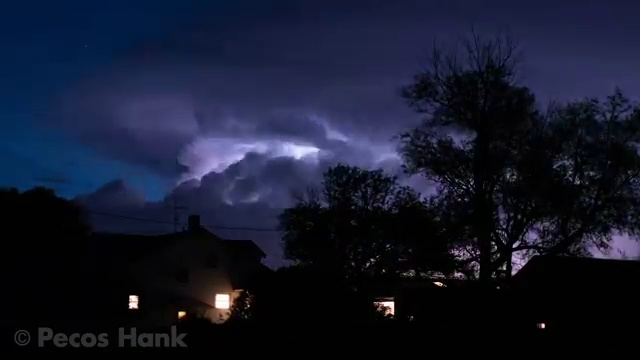
Fire: no
Smoke: no